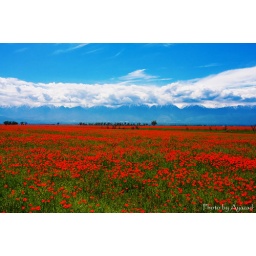
Red puppies field near the Almaty city, Kazakhstan